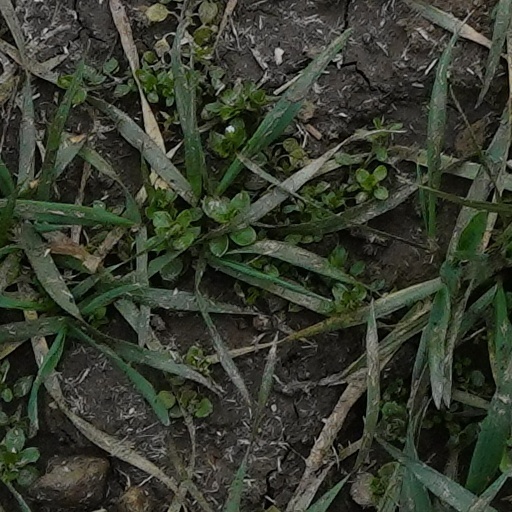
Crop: wheat